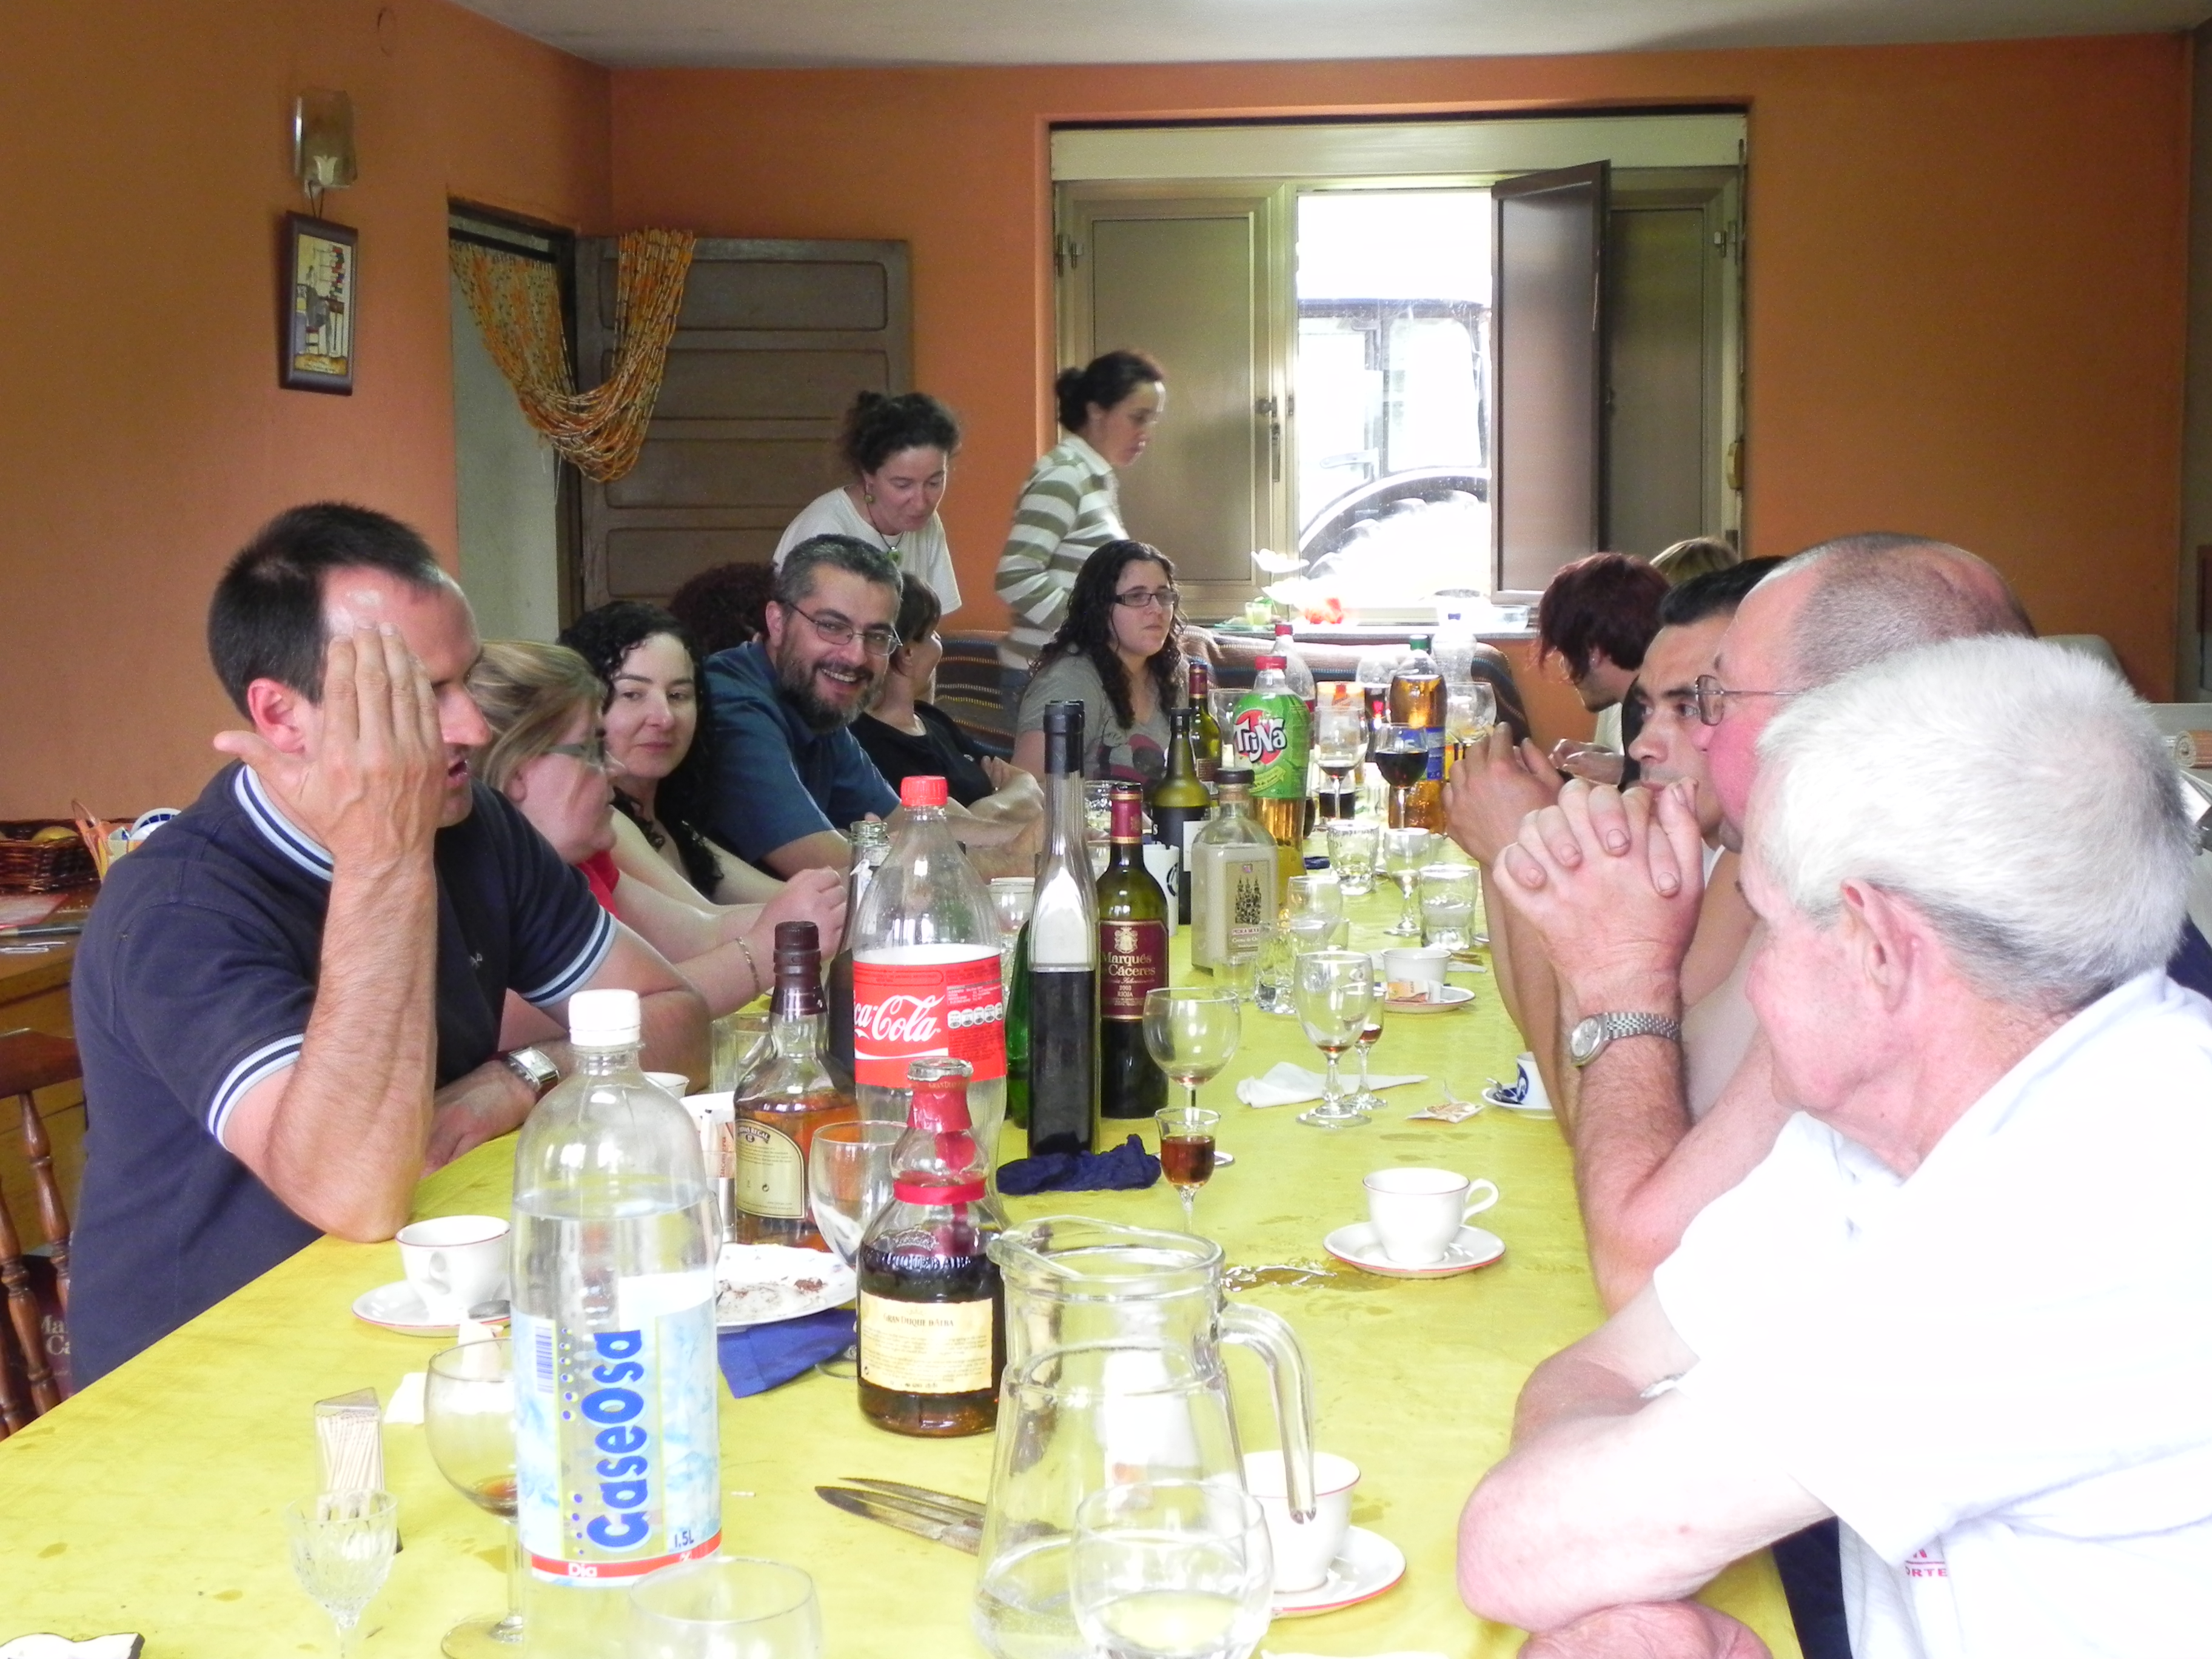
restaurant, meal, lunch, dinner, ggl1, sense